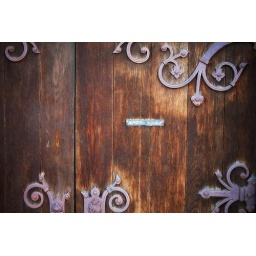
a door on a local church near my house.